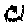
Label: 0